Baza, Granada

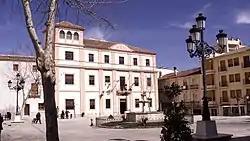
Town Hall of Baza

The sculpture of the Lady of Baza is a prehistoric artifact discovered in this area on 22 July 1971. The city was founded by the Iberians in the 4th century BC and named Basti, the name by which it was known in Roman times. As part of the Roman province of Tarraco, it was an important commercial center and an early bishopric (see below).